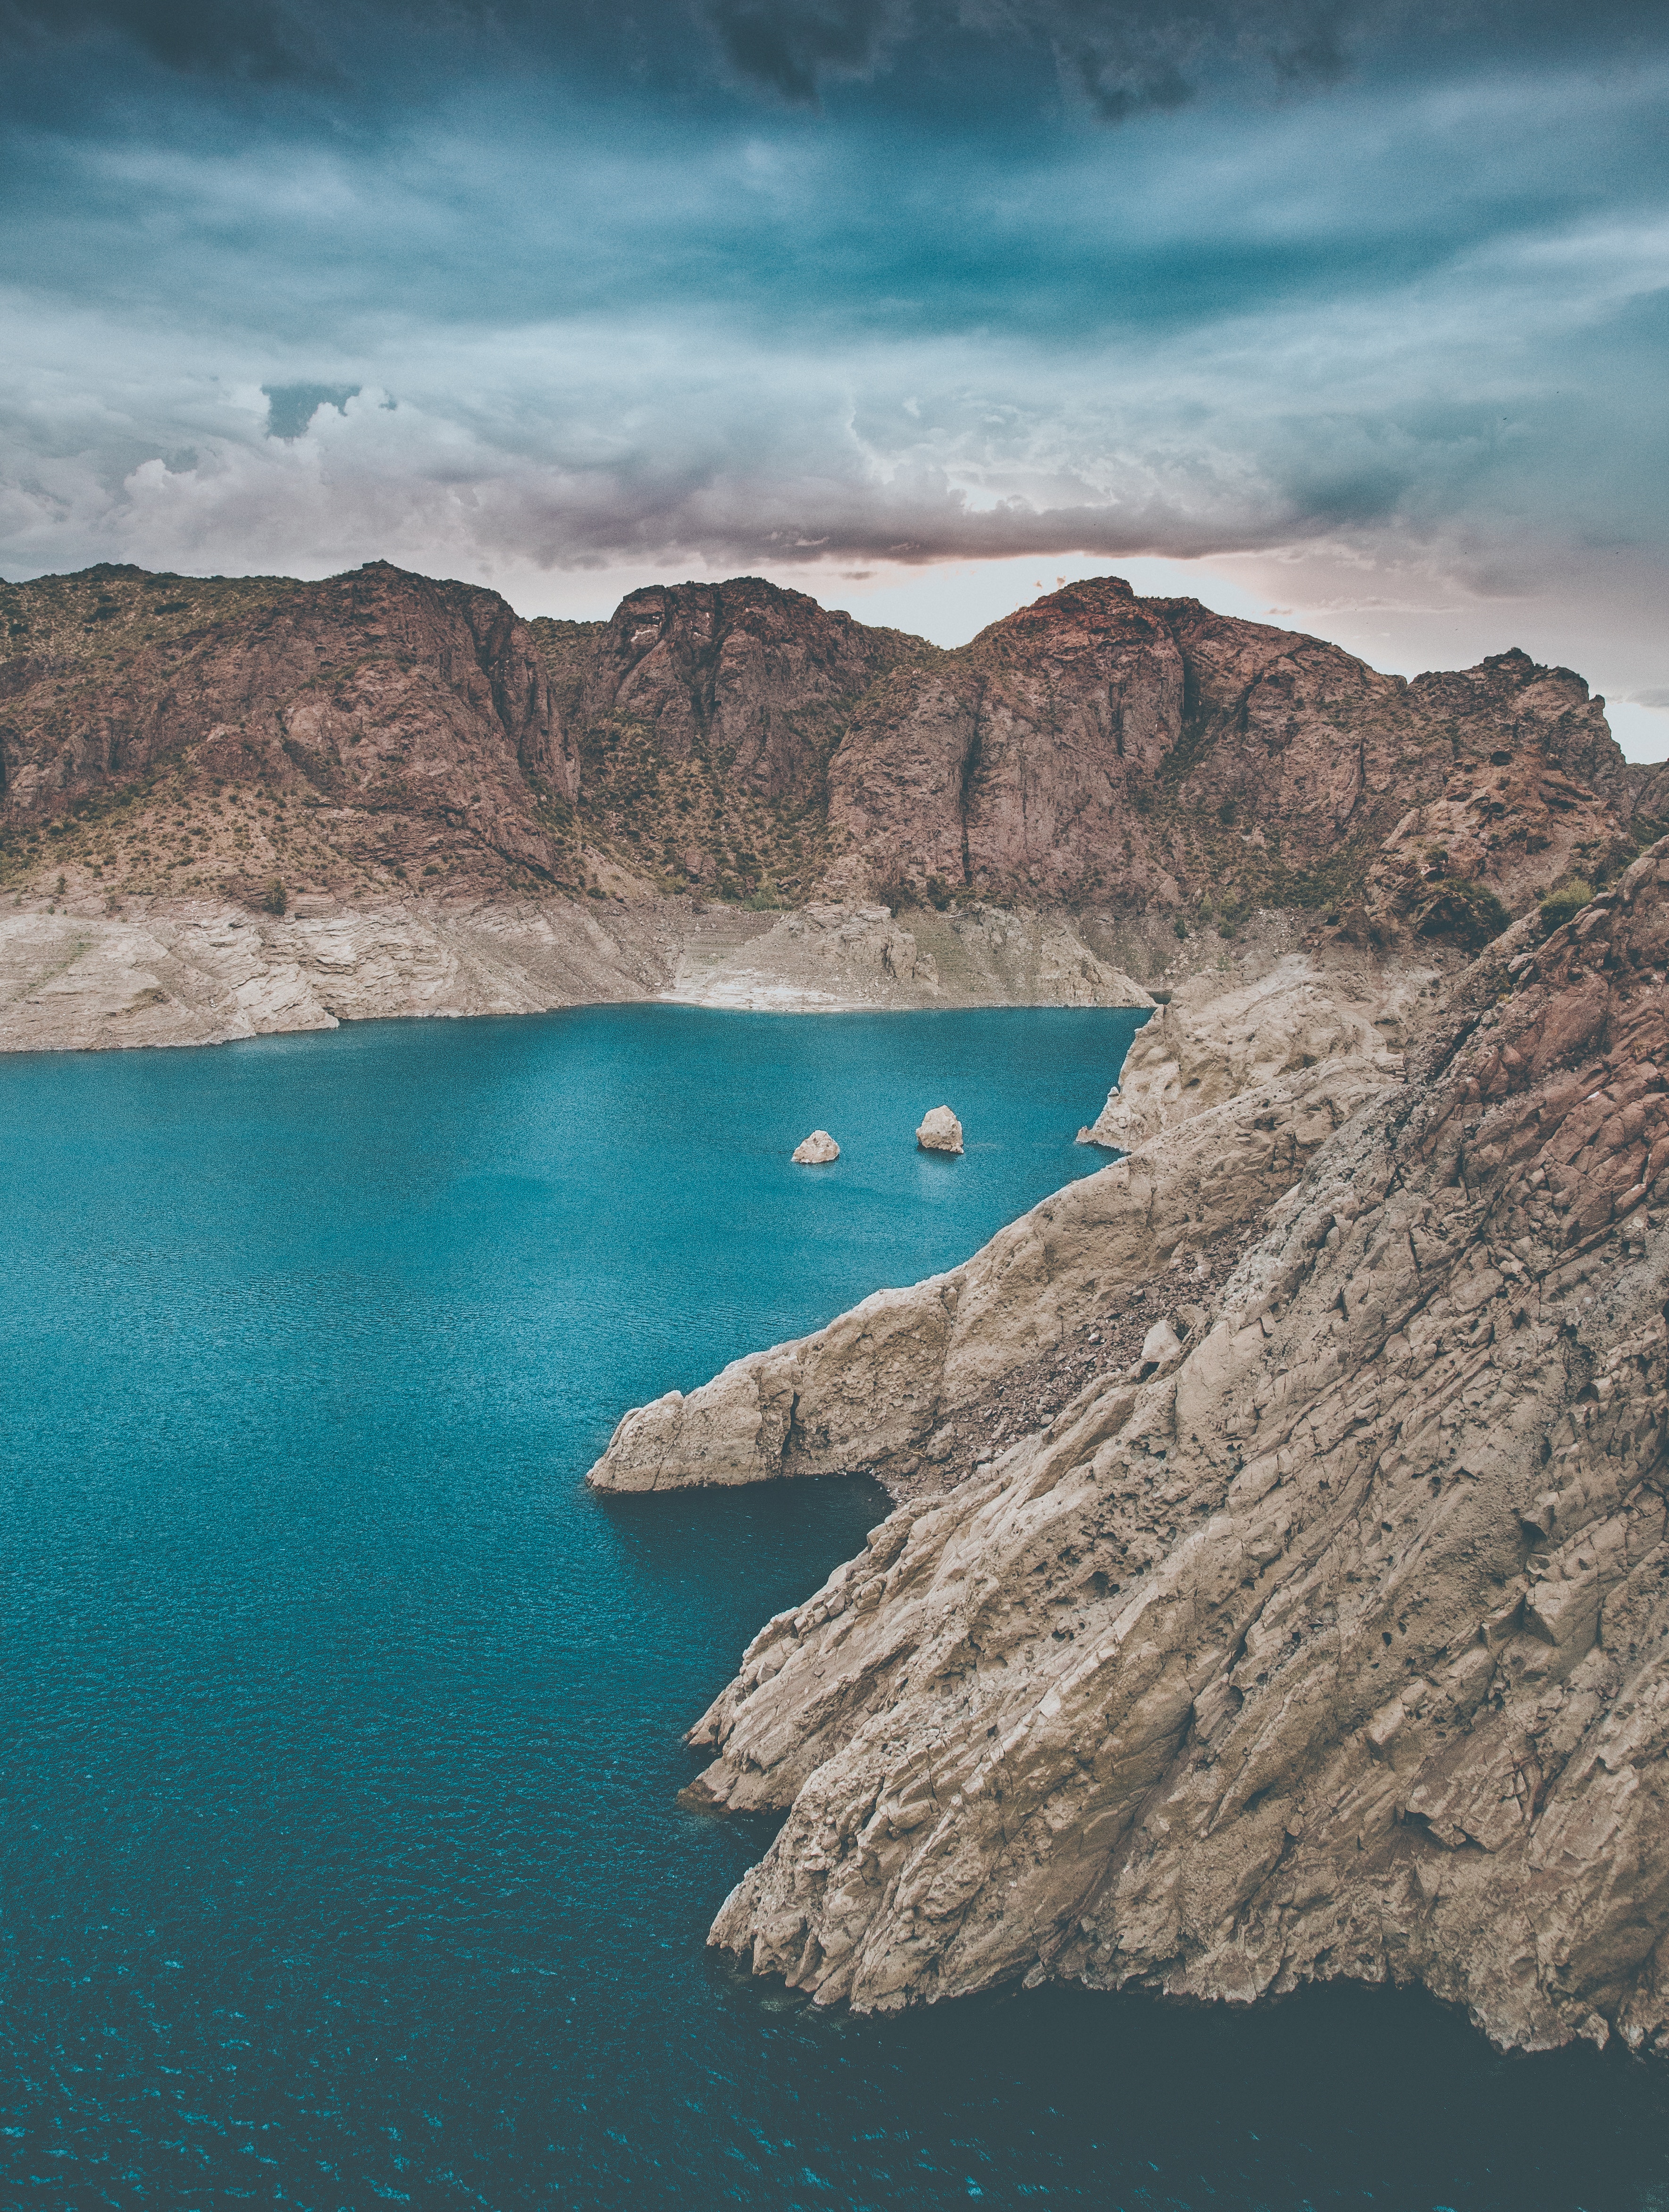
landscape, sea, coast, water, rock, horizon, mountain, cloud, sky, shore, lake, mountain range, formation, cliff, inlet, reflection, lagoon, calm, bay, fjord, reservoir, highland, terrain, ridge, headland, geology, fell, loch, crater lake, cape, glacial lake, promontory, coastal and oceanic landforms